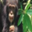
Label: chimpanzee